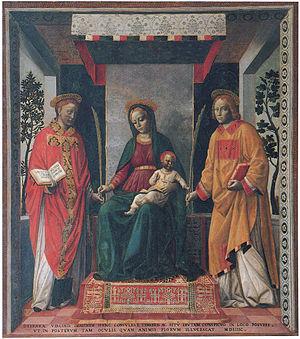
La Pinacothèque Tosio Martinengo est un musée d'art italien logé dans le Palais Martinengo da Barco, 4 place Moretto à Brescia, en Lombardie.
Saint Faustin et saint Jovite sont deux saints catholiques du IIe siècle. Ils se dirigeaient vers une carrière militaire et sont devenus chevaliers avant de se convertir au christianisme par Mgr Apollonio. Ils subissent un martyre vers les années 120 et 134, pour ne pas avoir voulu sacrifier deux jeunes hommes aux dieux romains. Ils sont fêtés le 15 février et ils sont des patrons saints de la ville et du diocèse de Brescia et de la paroisse de Sorbolo.
La Renaissance bergamasque et bressane est l'une des principales déclinaisons de l'art de la Renaissance en Italie. L'importance des deux villes sur la scène artistique s'est développée à partir du XVIᵉ siècle, lorsque les artistes étrangers et locaux ont fait une synthèse originale des manières lombardes et vénitiennes, grâce à la position géographique particulière des deux villes: le dernier avant-poste de la Sérénissime sur le continent pour Bergame et territoire disputé entre Milan et Venise pour Brescia.
Vincenzo Foppa est un des premiers grands peintres de l'école lombarde, rendu célèbre par sa peinture naturaliste et vivante.